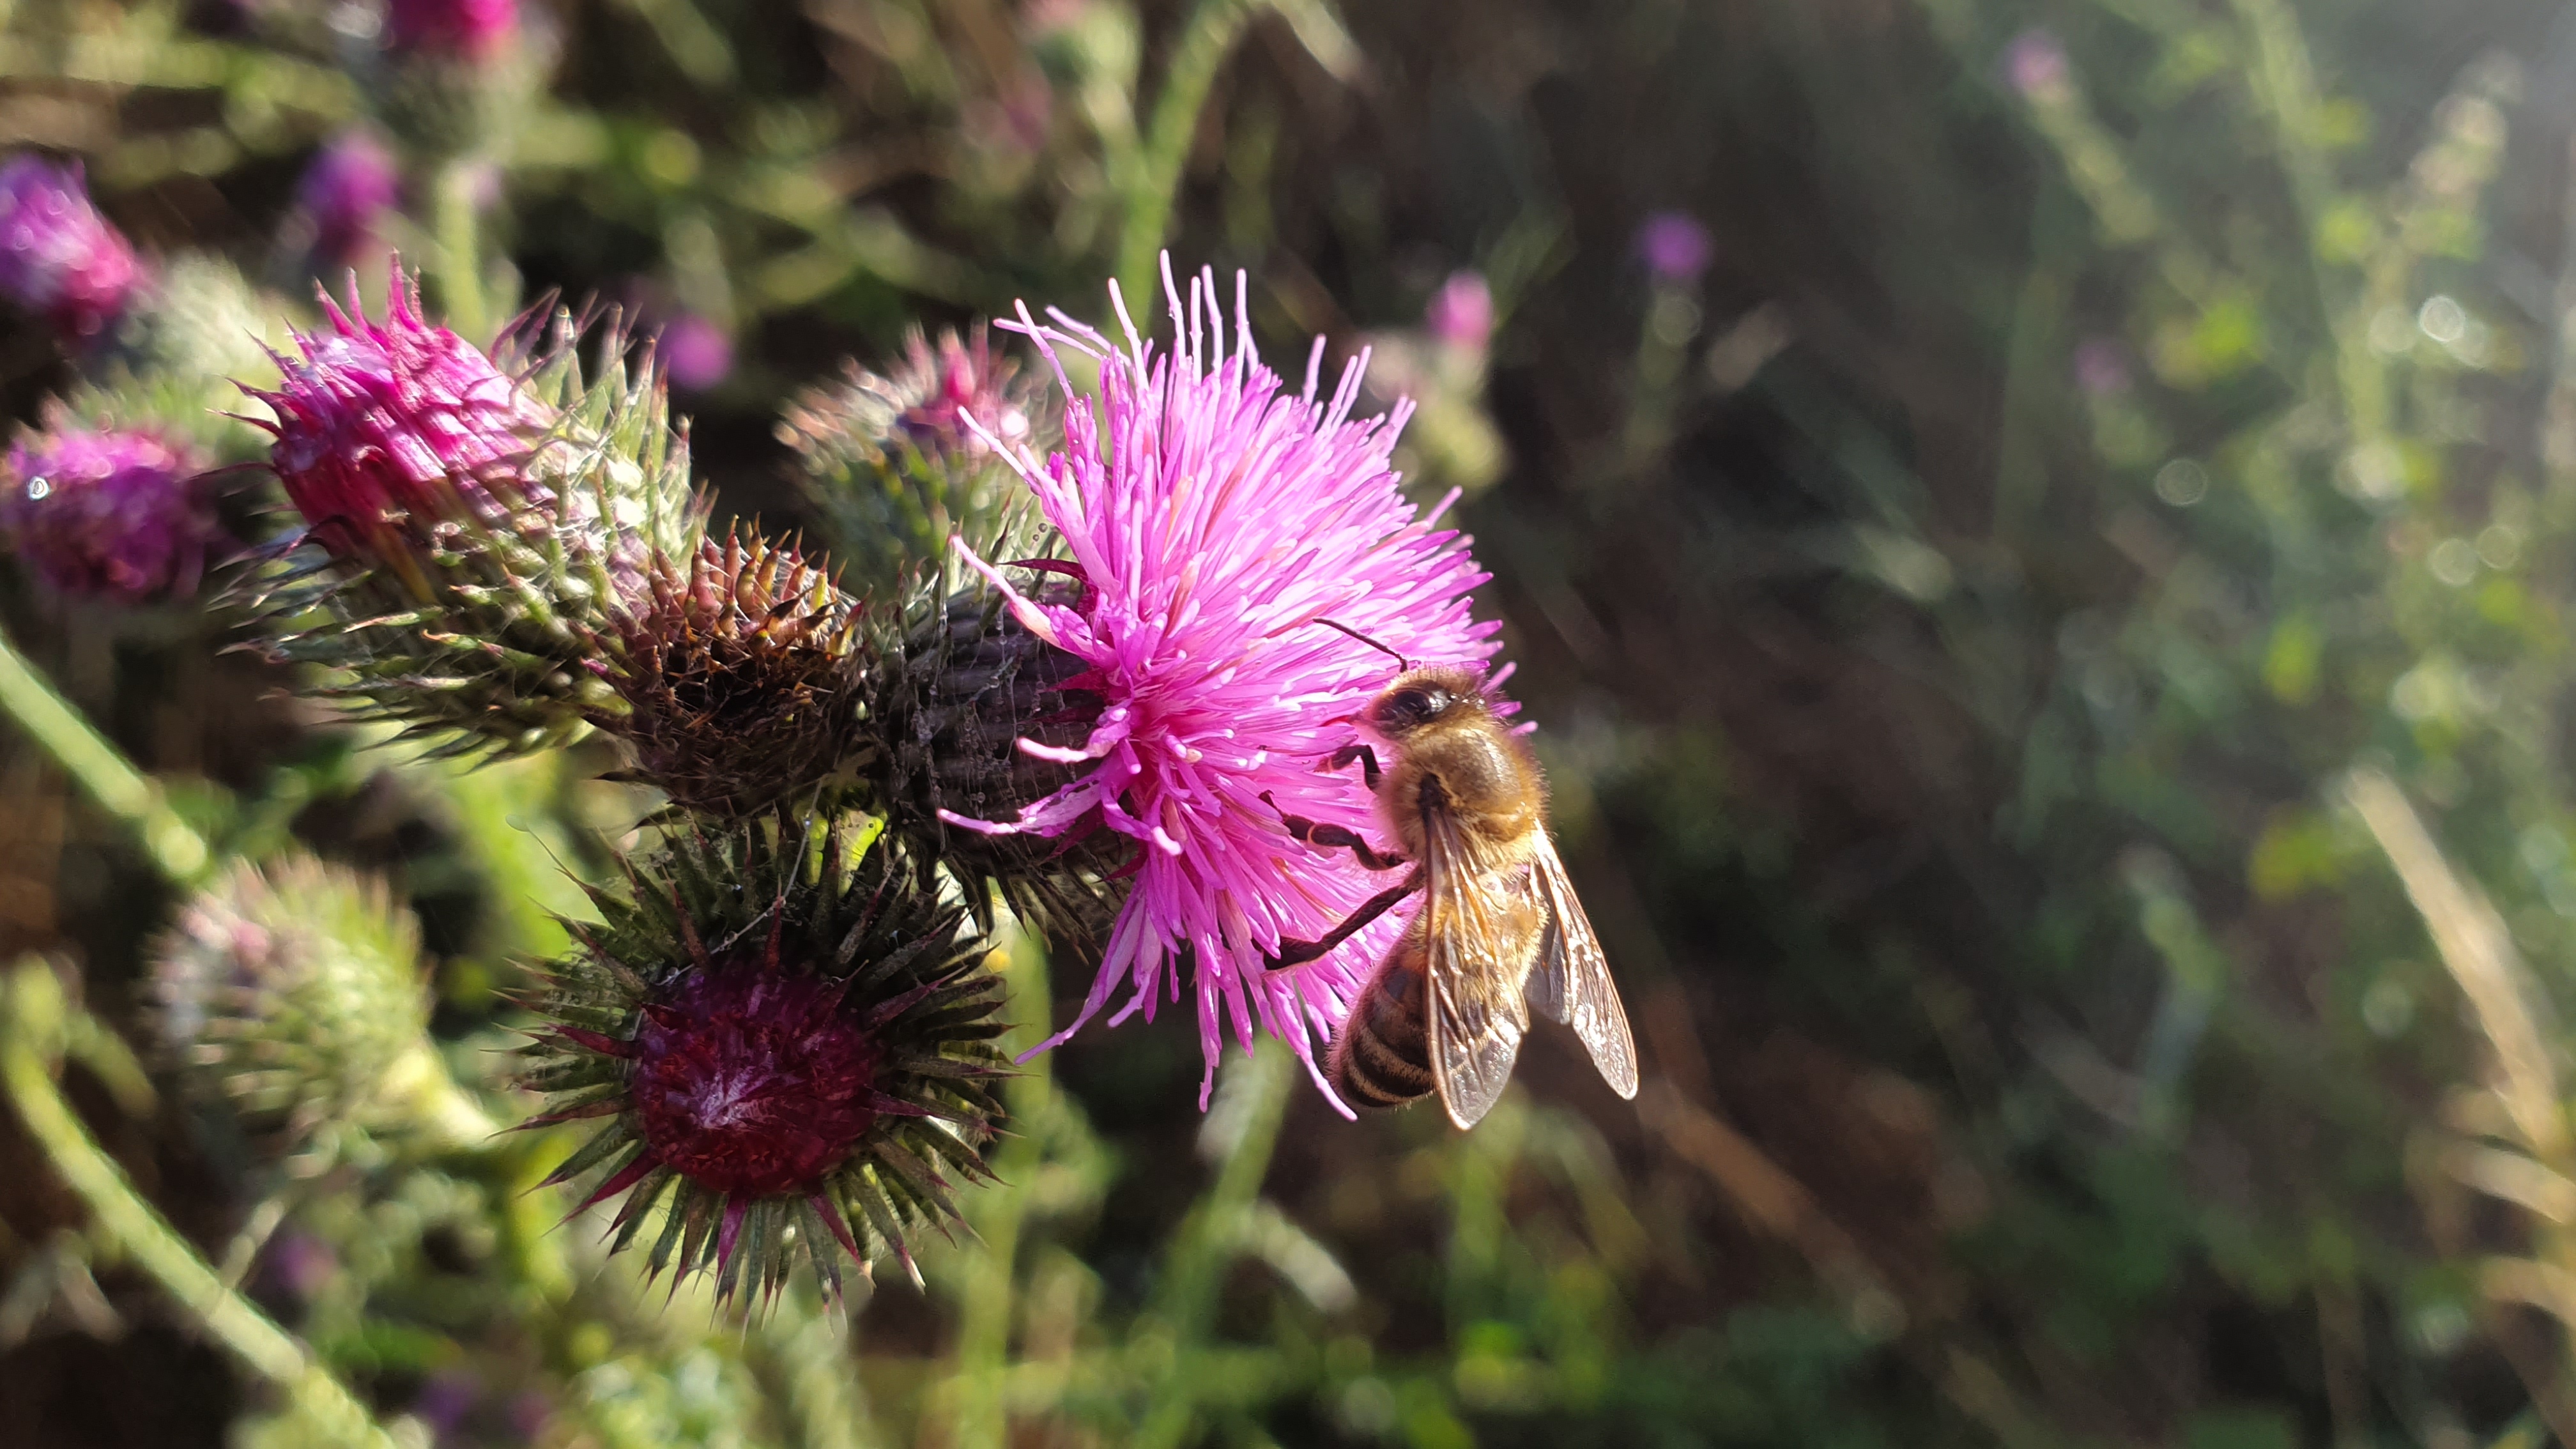
bee, flower, thistle, European marsh thistle, flowering plant, burdock, Spear thistle, plant, creeping thistle, artichoke thistle, silybum, cynara, greater burdock, noxious weed, spotted knapweed, insect, lesser burdock, organism, wildflower, pollinator, honeybee, ironweed, daisy family, membrane winged insect, invertebrate, nectar